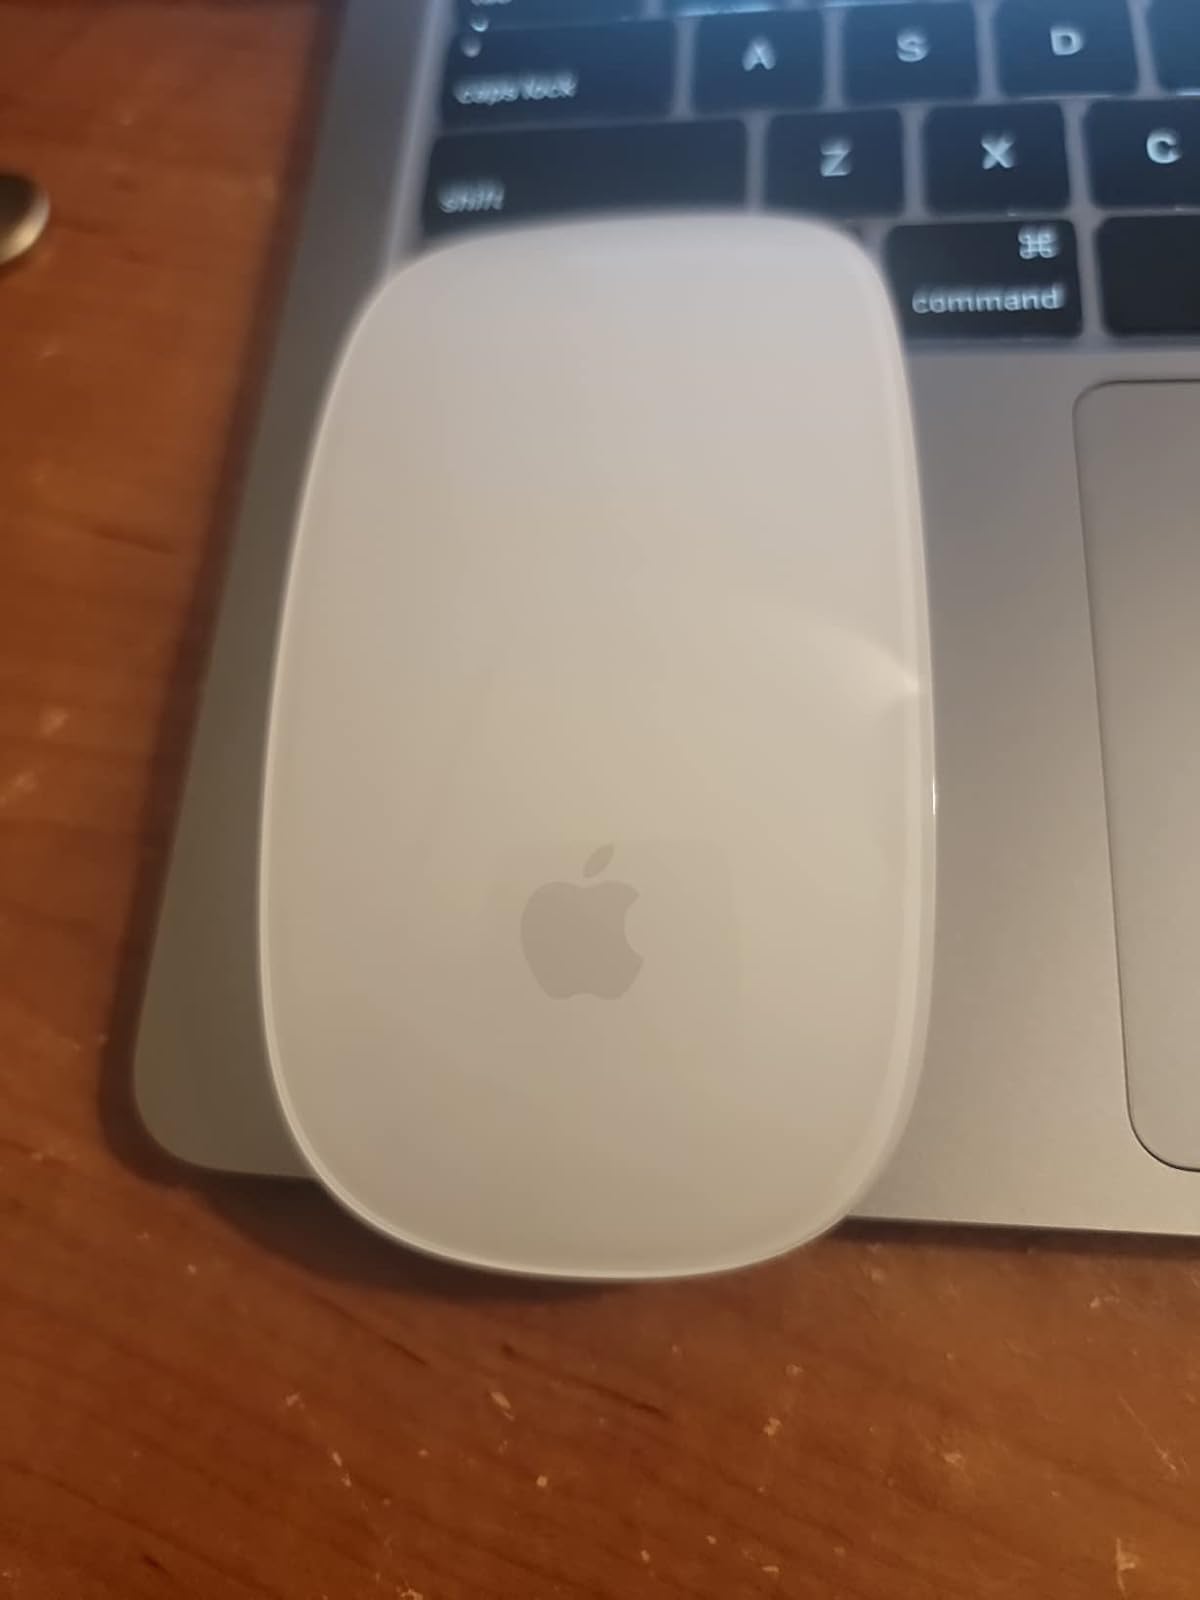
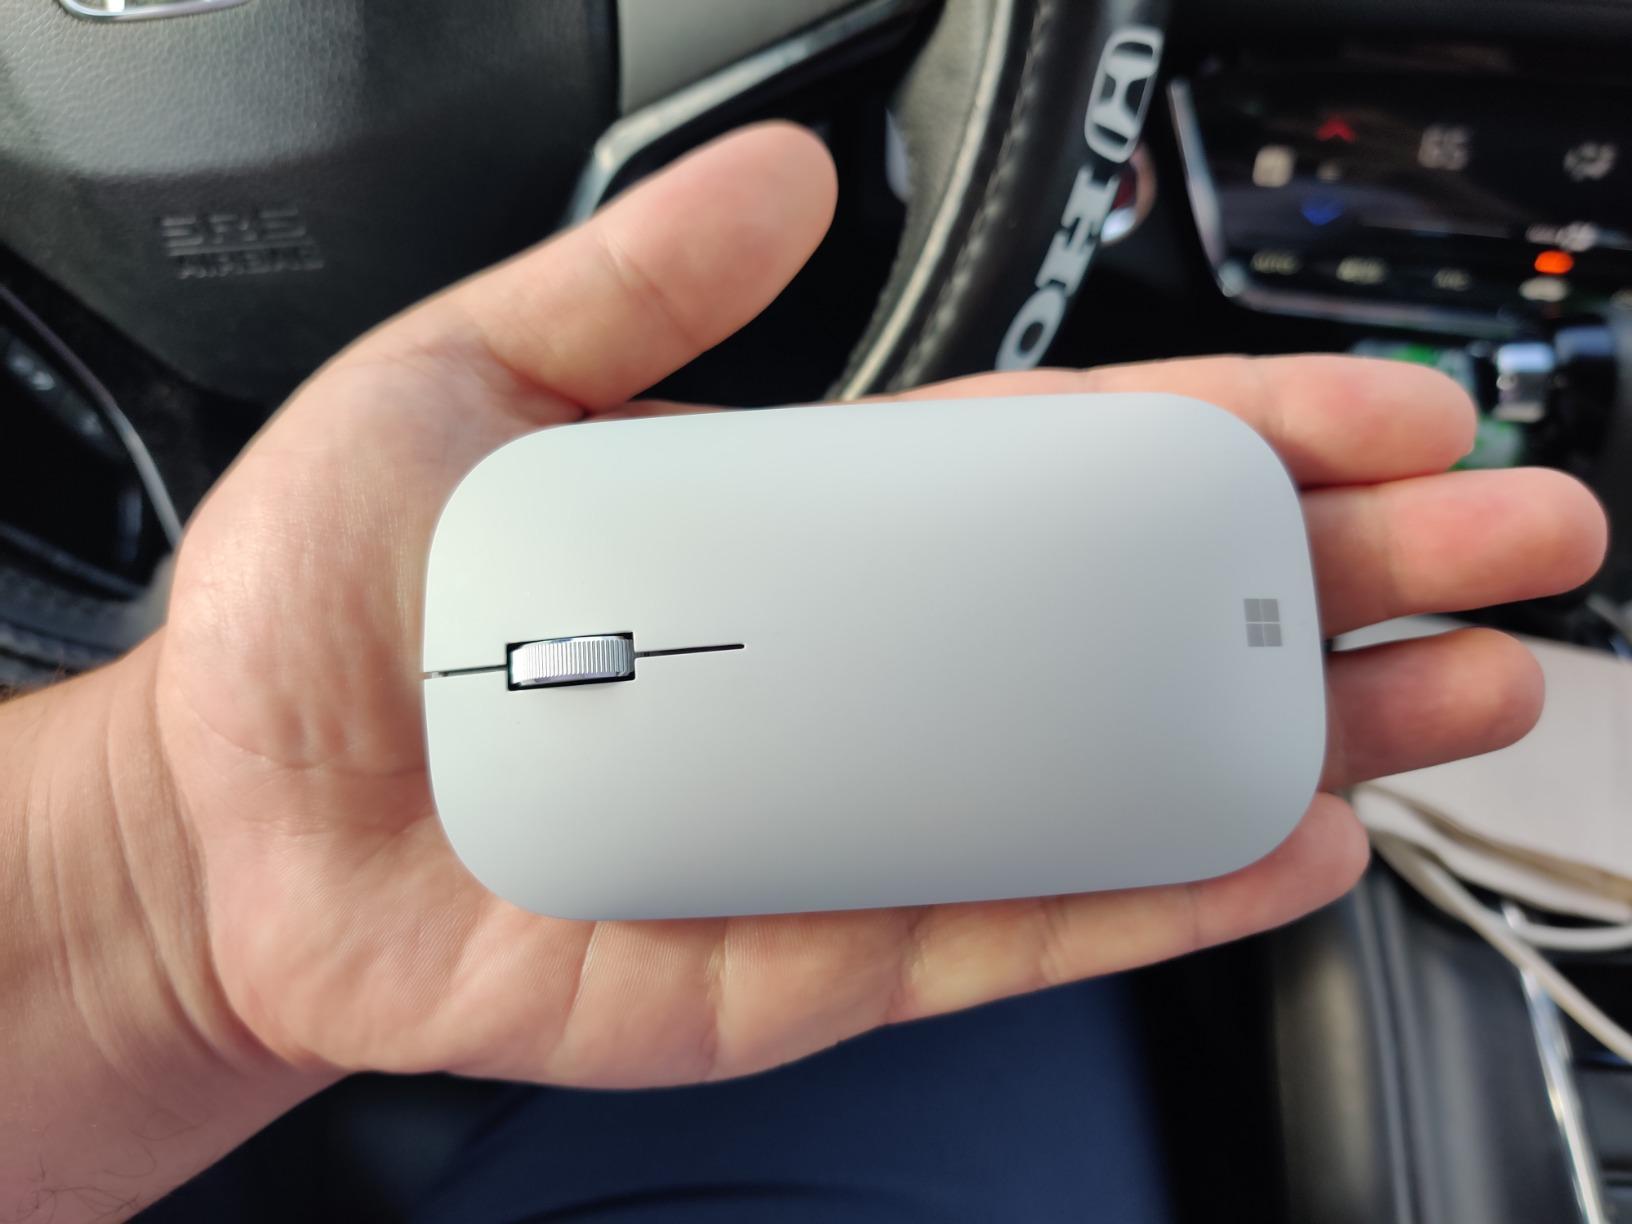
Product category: mouse
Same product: no